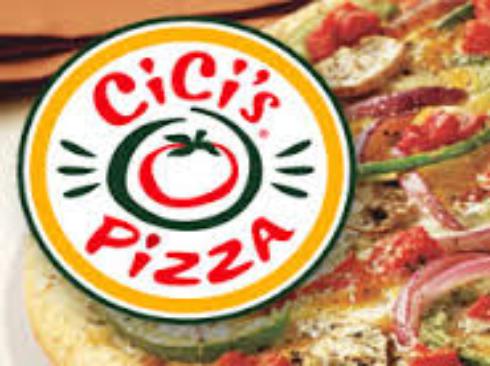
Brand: CiCi's Pizza
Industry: Food